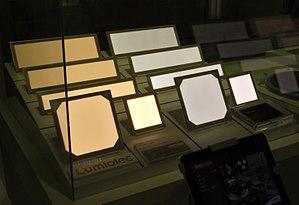
Une diode électroluminescente organique ou DELO — usuellement désignée par son acronyme anglais OLED, pour Organic Light-Emitting Diode — est un composant électronique qui permet de produire de la lumière. La structure de la diode est relativement simple puisque c'est une superposition de plusieurs couches semi-conductrices organiques entre deux électrodes dont l'une est transparente.